Desiigner

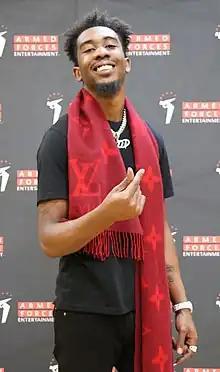
Desiigner in 2019

Sidney Royel Selby III (born May 3, 1997), better known by his stage name Desiigner, is an American rapper and singer. He is best known for his 2015 debut single "Panda", which topped the "Billboard" Hot 100. Shortly after the song gained viral status online, he signed with Kanye West's GOOD Music, an imprint of Def Jam Recordings. Without releasing a debut studio album, he parted ways with both labels in 2019.